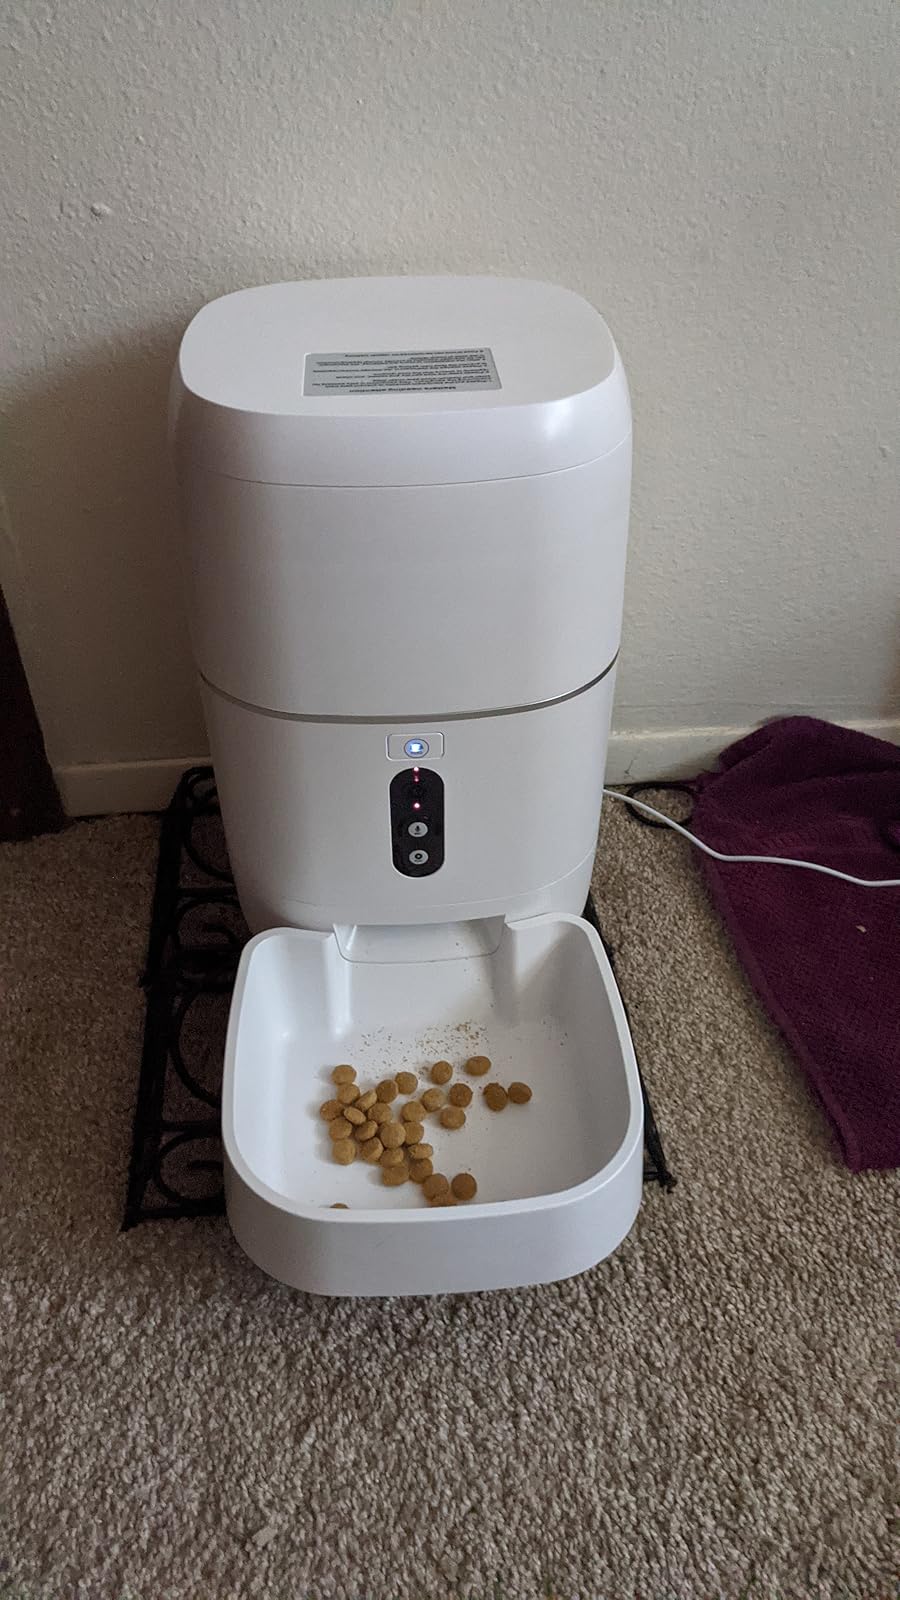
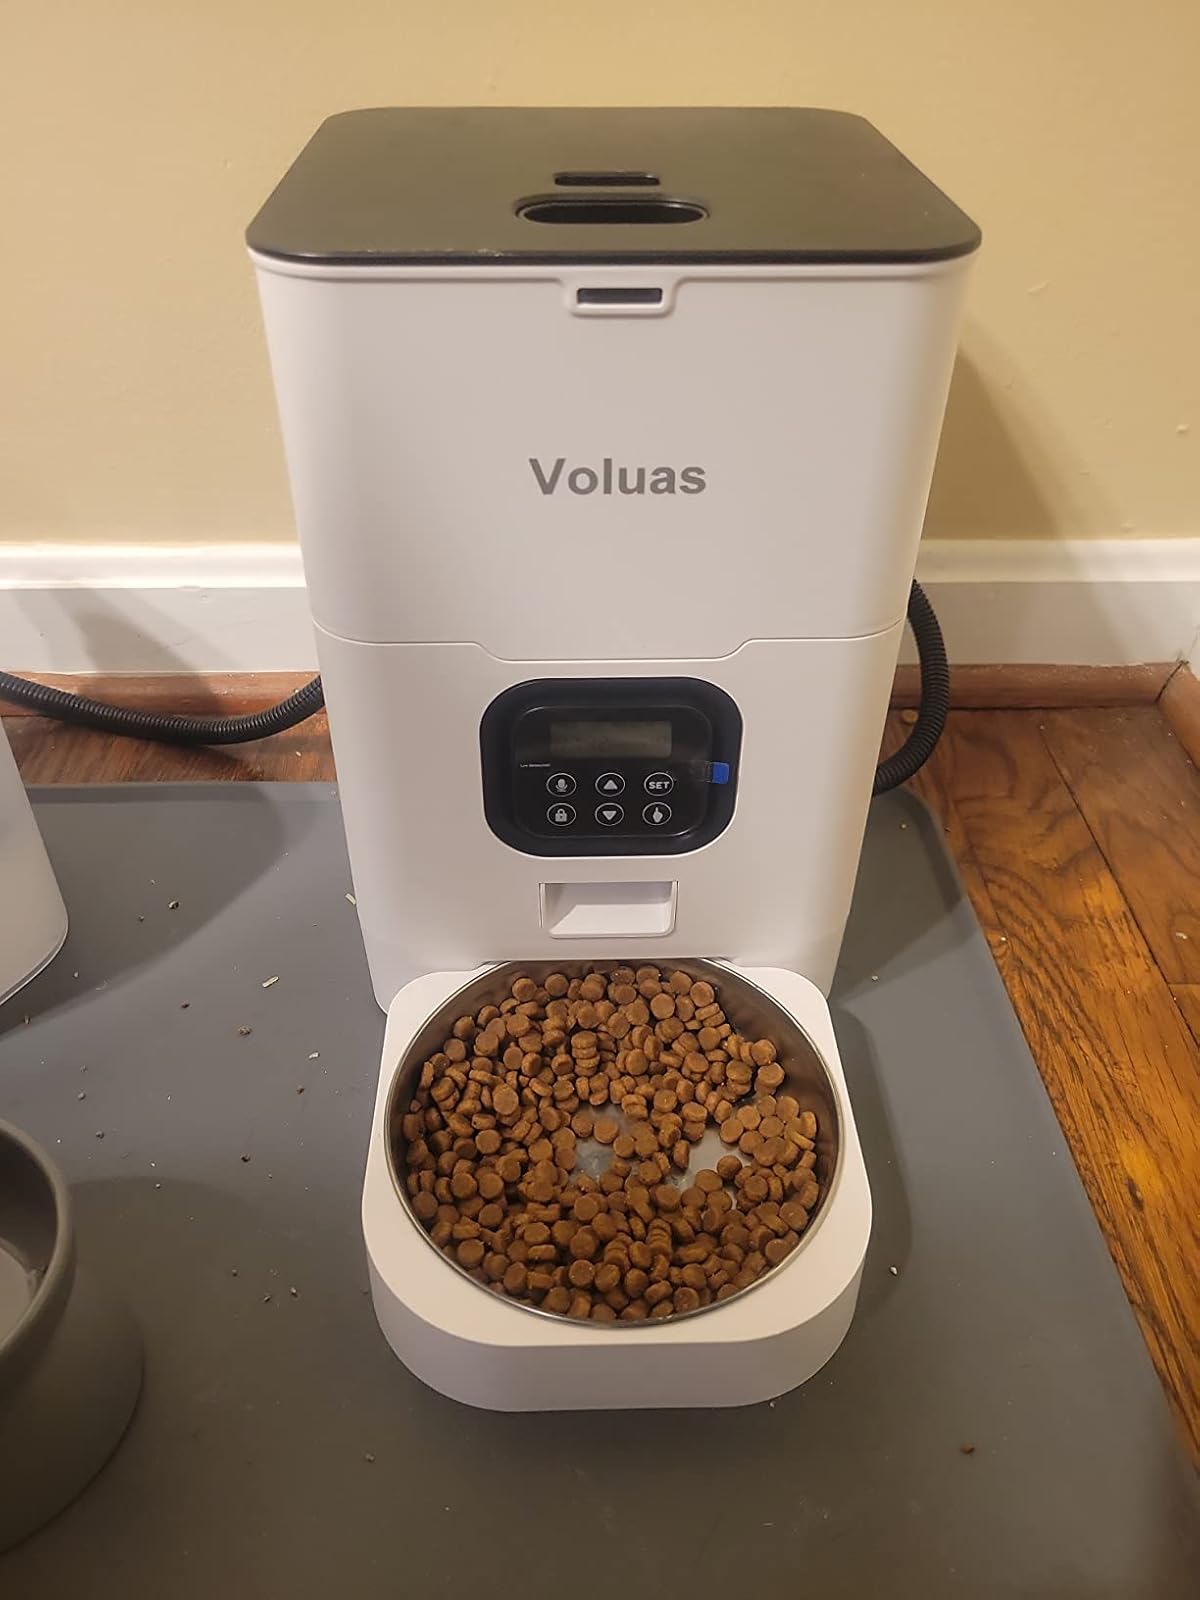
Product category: items_feeder
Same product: no